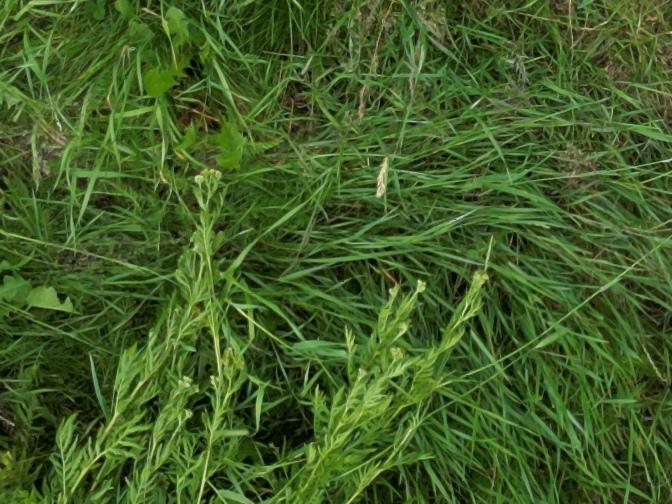
Flowers visible: yarrow flowers